Good King Wenceslas

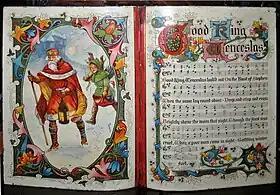
Sheet music of "Good King Wenceslas" in a biscuit container from 1913, preserved at the Victoria and Albert Museum.

Several centuries later the legend was claimed as fact by Pope Pius II, who himself also walked ten miles barefoot in the ice and snow as an act of pious thanksgiving.